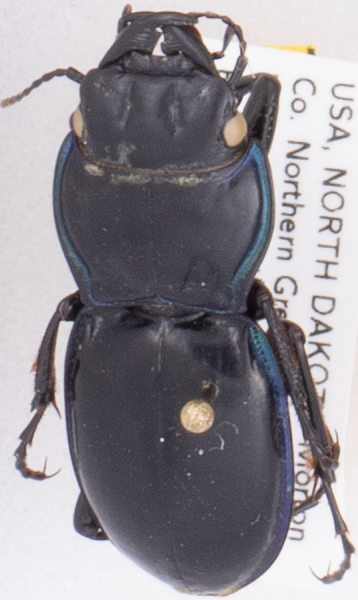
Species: Pasimachus elongatus
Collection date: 2019-06-25
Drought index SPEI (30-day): -0.402
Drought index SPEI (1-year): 1.45
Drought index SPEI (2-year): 0.9